Jan Greve

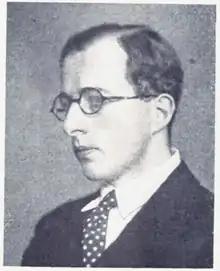
Jan Greve.

Jan Greve (?? – 1996) was a Norwegian psychiatrist who is best known for having used cannabis and LSD to treat his patients. In 1972 he was sentenced to one year in prison, of which nine months was probation, and his medical licence was revoked for two years. He resumed his practice following this time.